Noah Hegge

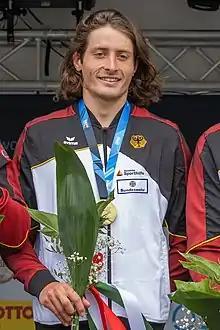
Hegge in 2022

Noah Hegge (born 15 March 1999) is a German slalom canoeist who has competed at the international level since 2016. Hegge competes in K1 and in Kayak cross. He lives and trains in Augsburg, home of the Eiskanal.